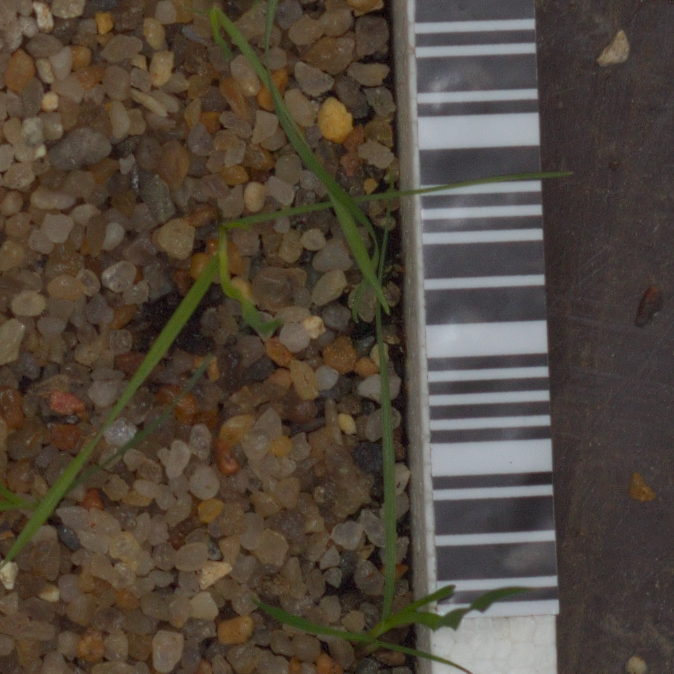
Label: loose_silkybent